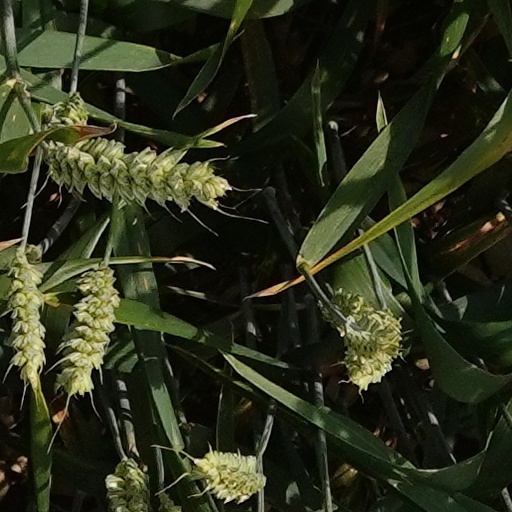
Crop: wheat